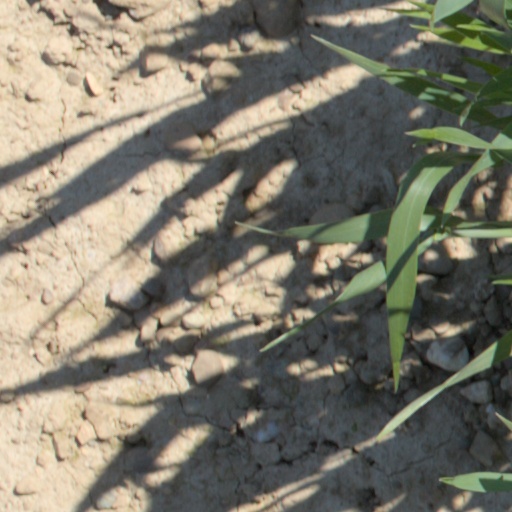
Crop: wheat